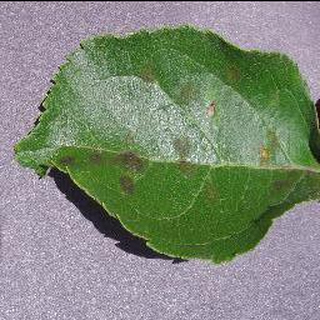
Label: apple_apple_scab